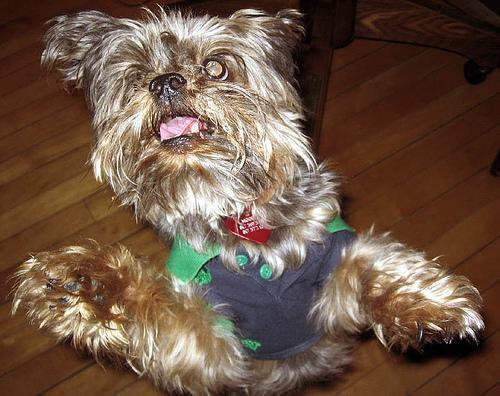
Yorkshire_terrier